Pope Nicholas V

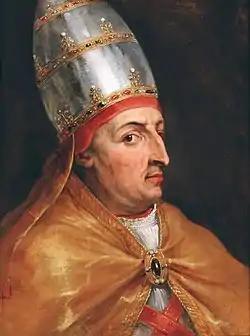
Portrait by Peter Paul Rubens, 1610s

Pope Nicholas V (15 November 1397 – 24 March 1455), born Tommaso Parentucelli, was head of the Catholic Church and ruler of the Papal States from 6 March 1447 until his death in March 1455. Pope Eugene IV made him a cardinal in 1446 after successful trips to Italy and Germany, and when Eugene died the next year, Parentucelli was elected in his place. He took his name Nicholas in memory of his obligations to Niccolò Albergati. He remains the most recent pope to take the pontifical name "Nicholas".